Daniel Mills (biologist)

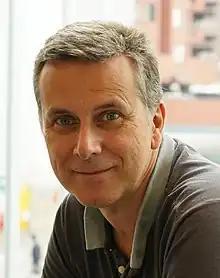
Professor D S Mills

Daniel Simon Mills, FRCVS (born 21 August 1966) is an English veterinarian and biologist and the UK's first Professor of Veterinary Behavioural Medicine based at the University of Lincoln, United Kingdom. He attended St Edmund's College, Ware before studying at the University of Bristol where he received his BVSc degree and completed his PhD degree in animal behaviour from De Montfort University.